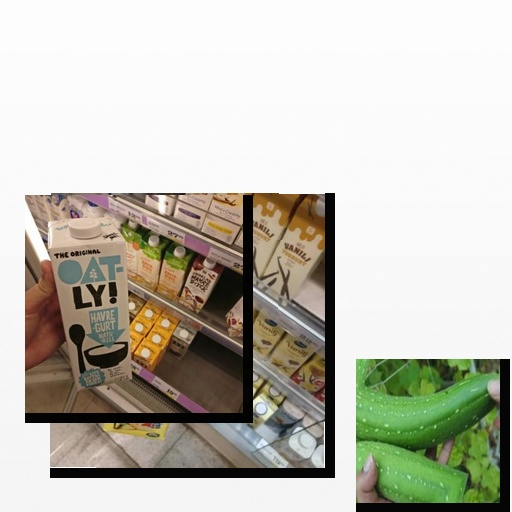
Food items: oat_yogurt, strawberry_yoghurt, sponge_gourd